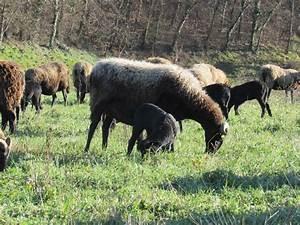
sheep